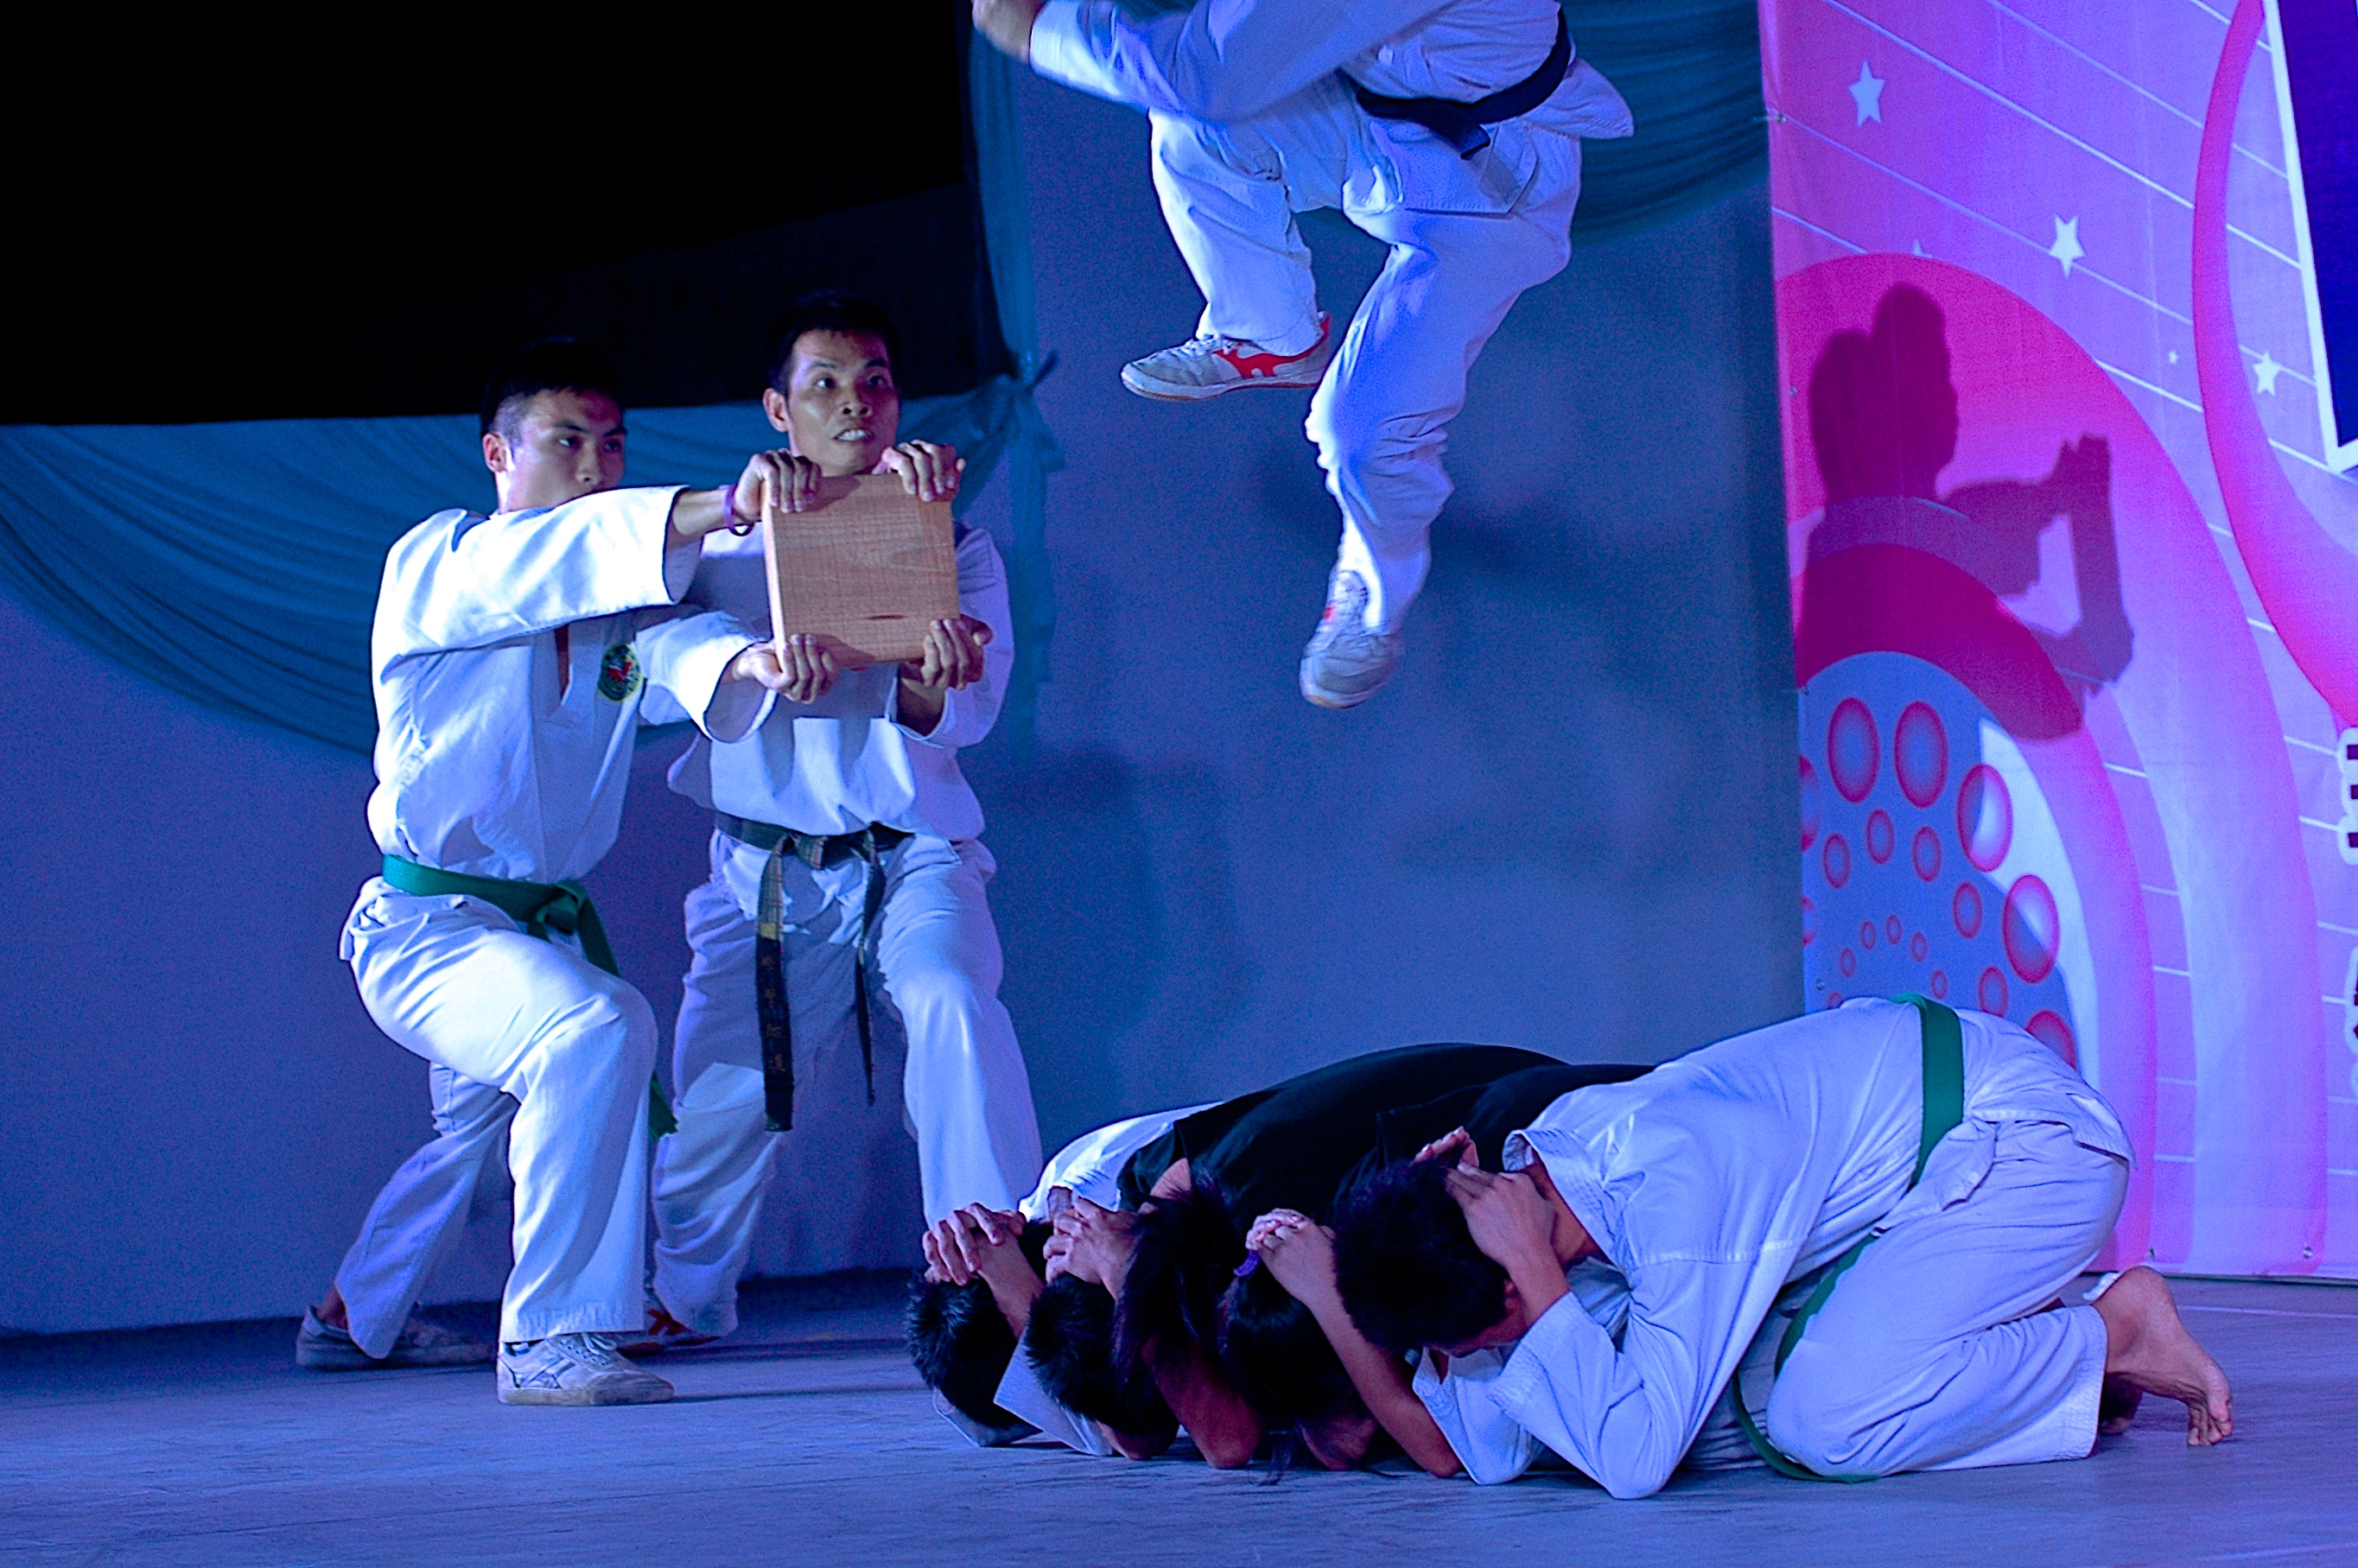
night, play, band, student, performance art, stage, sports, performance, university, singing, collage, china, guangzhou, performing arts, musical theatre